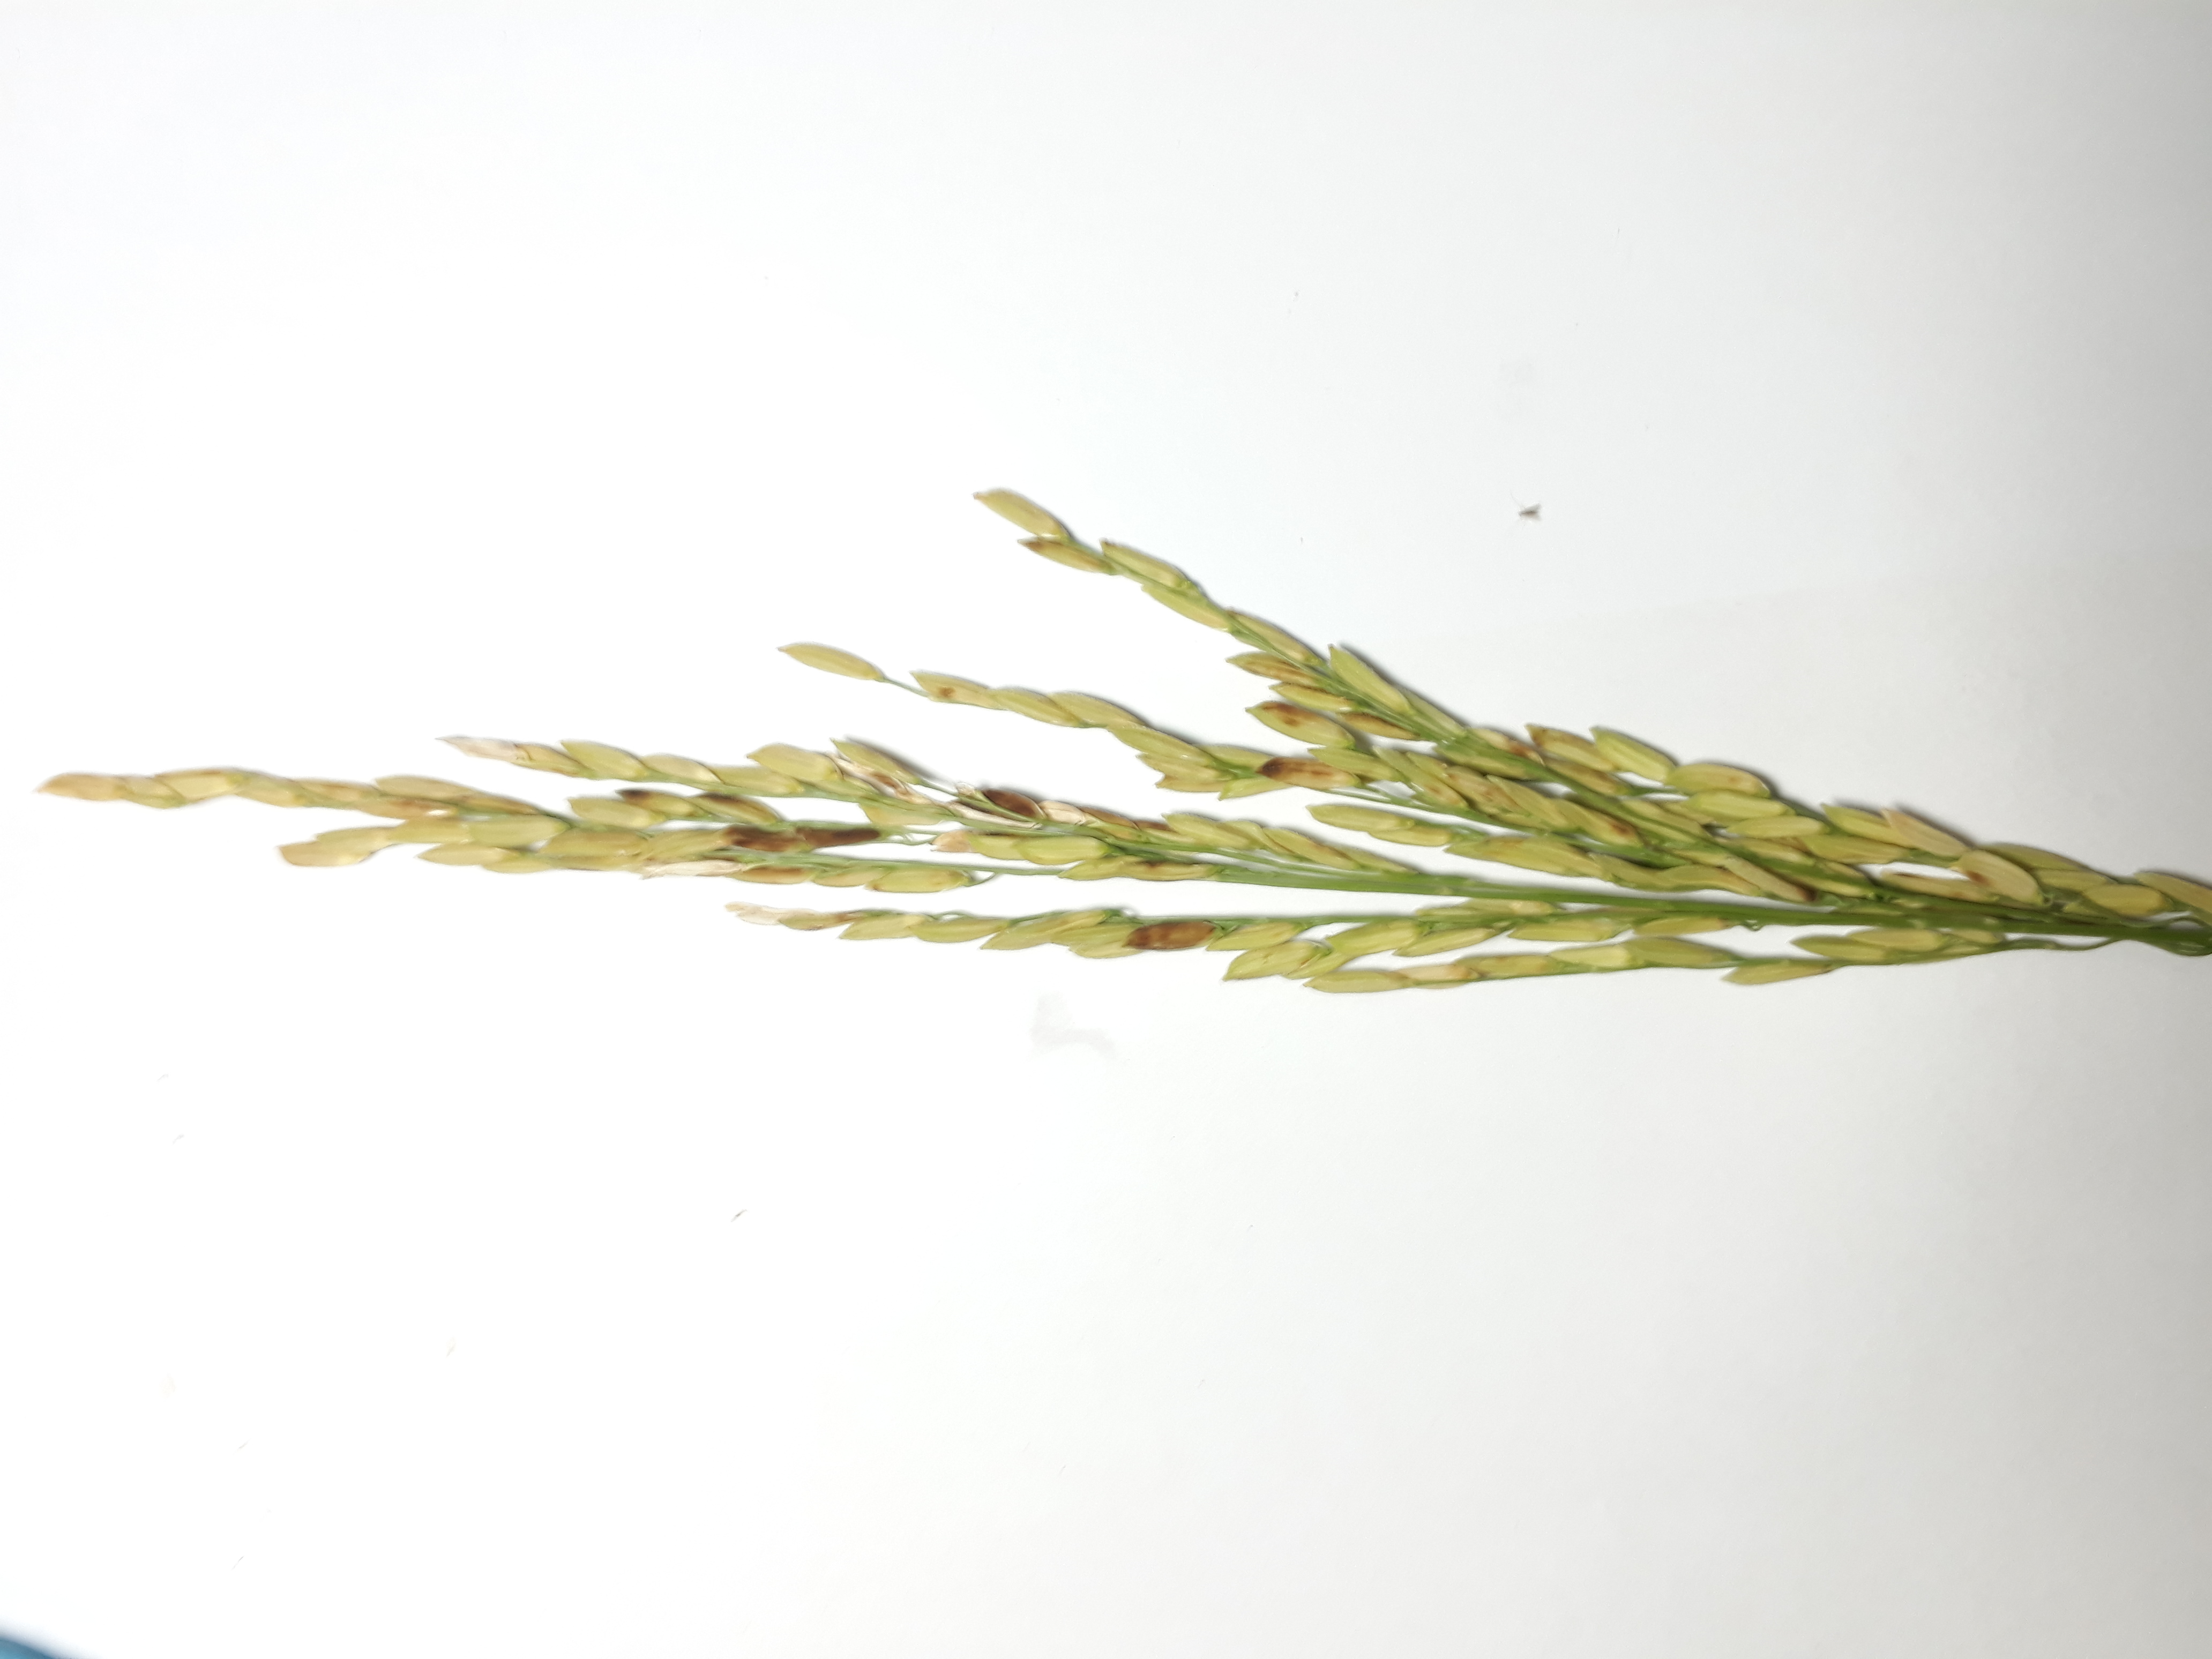
Label: Healthy